History of Belém

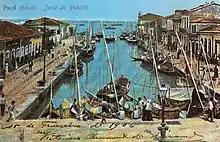
Belém in the 19th Century

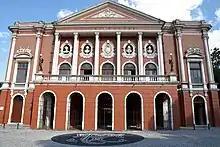
Theatro da Paz

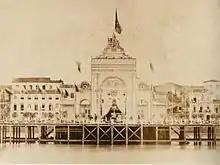
Triumphal Arch for the visit of Emperor Pedro II to Belém. Photograph by F. A. Fidanza (1867)

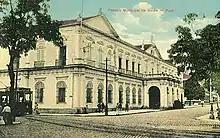
Antônio Lemos Palace in 1902.

In 1866, the Amazon, Tocantins, Tapajós, Madeira, and Negro rivers were opened to navigation by merchant ships of all nations, contributing to the development of the capital of Pará. To consolidate this act and establish the imperial presence in the north after Cabanagem, it was announced that Pedro II would come to the city to officially announce the opening of the Amazon River. Thus, a Triumphal Arch was built by the Companhia do Amazonas to receive the emperor. But the Arch was not preserved, as it was a scenographic feature of the Companhia do Amazonas and not an actual architectural building. In this period photography began to have a greater presence and diffusion in Belém with the contribution of the Portuguese photographer Filipe Fidanza and with the arrival of Emperor Pedro II in 1867, an encourager of this art.